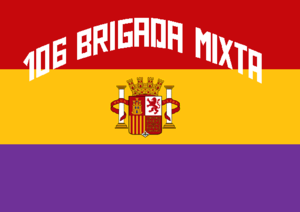
Si me quieres escribir est une chanson populaire espagnole. Connue aussi sous les titres de Ya sabes mi paradero et aussi El frente de Gandesa, elle était une des chansons chantées par les soldats républicains et les volontaires des Brigades internationales pendant la Guerre civile.